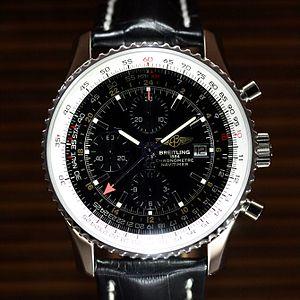
Les Breitling Navitimer et Breitling Navitimer Cosmonaute sont une célèbre gamme de montre automatique emblématique de luxe du fabricant de montres suisse Breitling, conçue avec ses modèles d'origines « Breitling Navitimer 1 » de 1952, puis « Breitling Navitimer Cosmonaute » de 1962, pour le monde de l’aéronautique et de l'astronautique.